Clitheroe Interchange

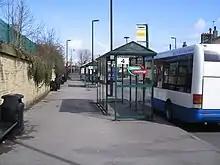
The bus stands at Clitheroe Interchange

Clitheroe Interchange is the main transport interchange in the market town of Clitheroe and the Ribble Valley district in Lancashire, England. It consists of several bus stops, Clitheroe railway station and a coach parking space. It is operated and maintained by Lancashire County Council. All trains are run by Northern. The ticket and information office permanently closed on 5 February 2020 due to a loss in funding.